Sky position (RA, Dec in degrees): 192.319, 17.929
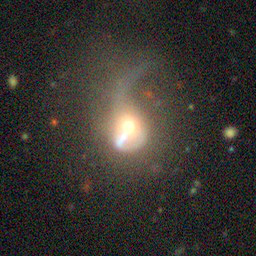
Galaxy morphology: Disturbed Galaxies